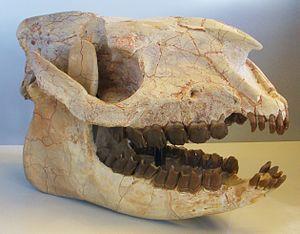
Hyracodon est un genre de mammifères fossiles de la famille des Hyracodontidae, rattaché dans la nomenclature taxonomique classique à l'ordre des périssodactyles. Il a vécu de l'Éocène supérieur jusqu'au milieu de l'Oligocène, soit il y a environ −40 à −26 Ma.